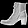
Label: Ankle boot